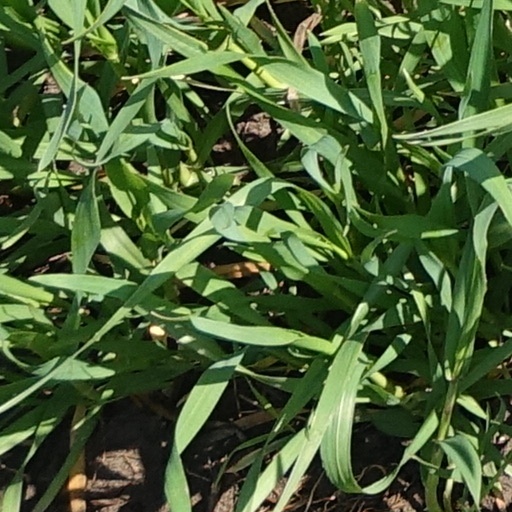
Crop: wheat